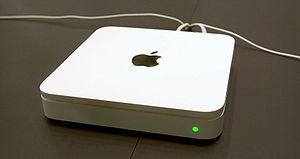
Time Capsule est un périphérique de stockage en réseau NAS sans fil accompagné d'un routeur conçu et commercialisé par Apple Inc. L'une des fonctions clés de Time Capsule est la possibilité de faire des sauvegardes automatiques à distance à l’aide du logiciel Time Machine. Mais la sauvegarde peut aussi se faire depuis un autre système d'exploitation tel que Microsoft Windows ou Linux.